Paul Shuey

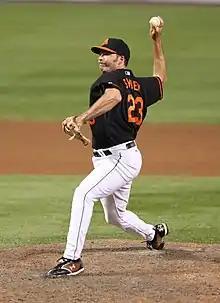
Shuey with the Orioles in July 2007

With José Mesa and Mike Jackson serving as closers for the Indians, Shuey pitched in middle relief. He spent time on the disabled list in the 1997 season on three separate occasions. In 1998, he led all American League relief pitchers with a .132 (7–for–53) batting average against when the opposition had baserunners in scoring position. His strong performances while healthy gave the Indians hope that Shuey could become their closer in due time. Shuey appeared in four postseasons for the Indians, including in 1998, when he pitched scoreless innings for the Indians in the 1998 American League Championship Series.